Timeline of incidents involving QAnon

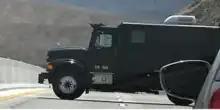
Matthew Wright's armored vehicle used to block the Mike O’Callaghan-Pat Tillman Memorial Bridge near the Hoover Dam on the Nevada-Arizona border

On June 15, 2018, Matthew Phillip Wright of Henderson, Nevada, was arrested on terrorism and other charges for driving an armored truck, containing an AR-15 and handgun, to the Hoover Dam and blocking traffic for 90 minutes. He said he was on a mission involving QAnon: to demand that the Justice Department "release the OIG report" on the conduct of FBI agents during the investigation into Hillary Clinton's use of a private email server. Since a copy of the Office of the Inspector General report had been released the day before, the man had been motivated by a Q "drop" which claimed the released version of the report had been heavily modified and that Trump possessed a more damning version but had declined to release it. In video recorded inside his armored truck, Wright expressed disappointment that Trump had not honored a "duty" to "lock certain people up", asking him to "uphold your oath".